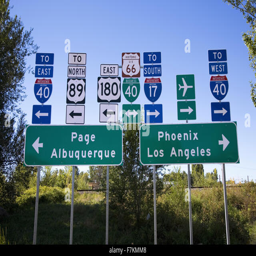
road signs and everywhere in all directions